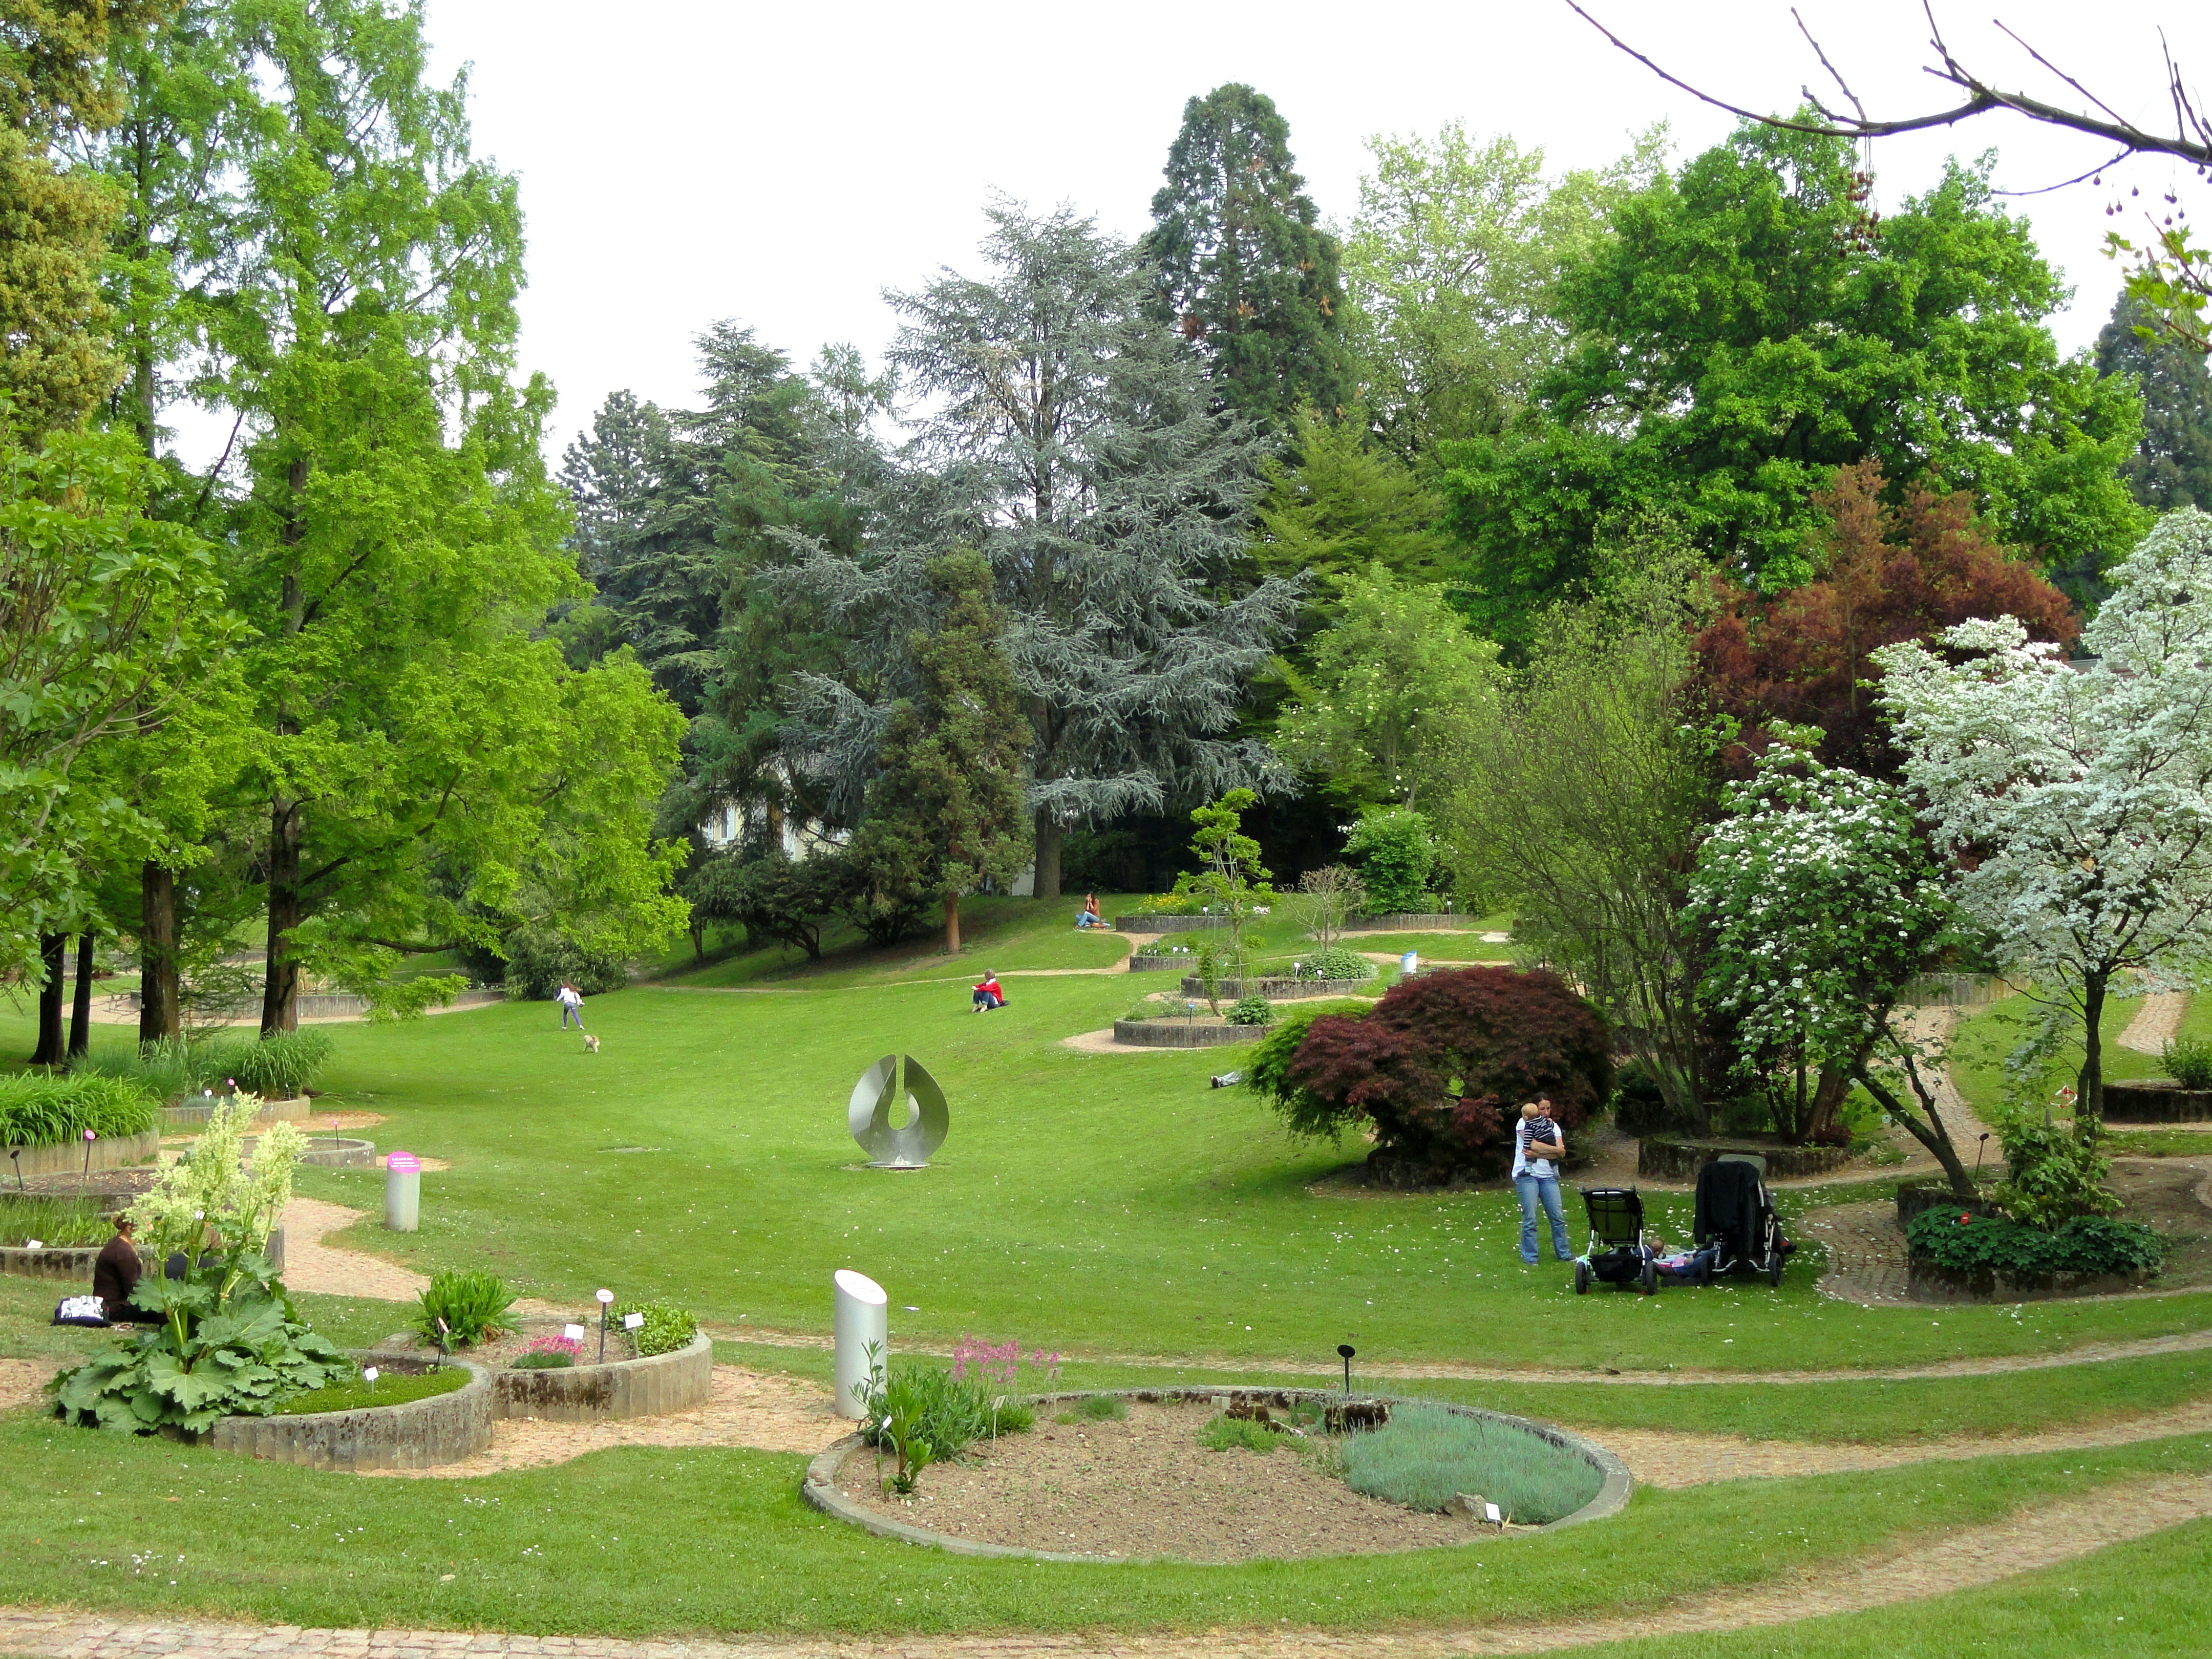
tree, nature, grass, structure, people, sky, lawn, meadow, countryside, country, scenic, park, backyard, landmark, botany, garden, botanical, plants, flowers, golf course, trees, outside, clouds, germany, botanical garden, estate, woodland, yard, freiburg, destinations, sport venue, landscape architect